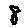
Label: 8